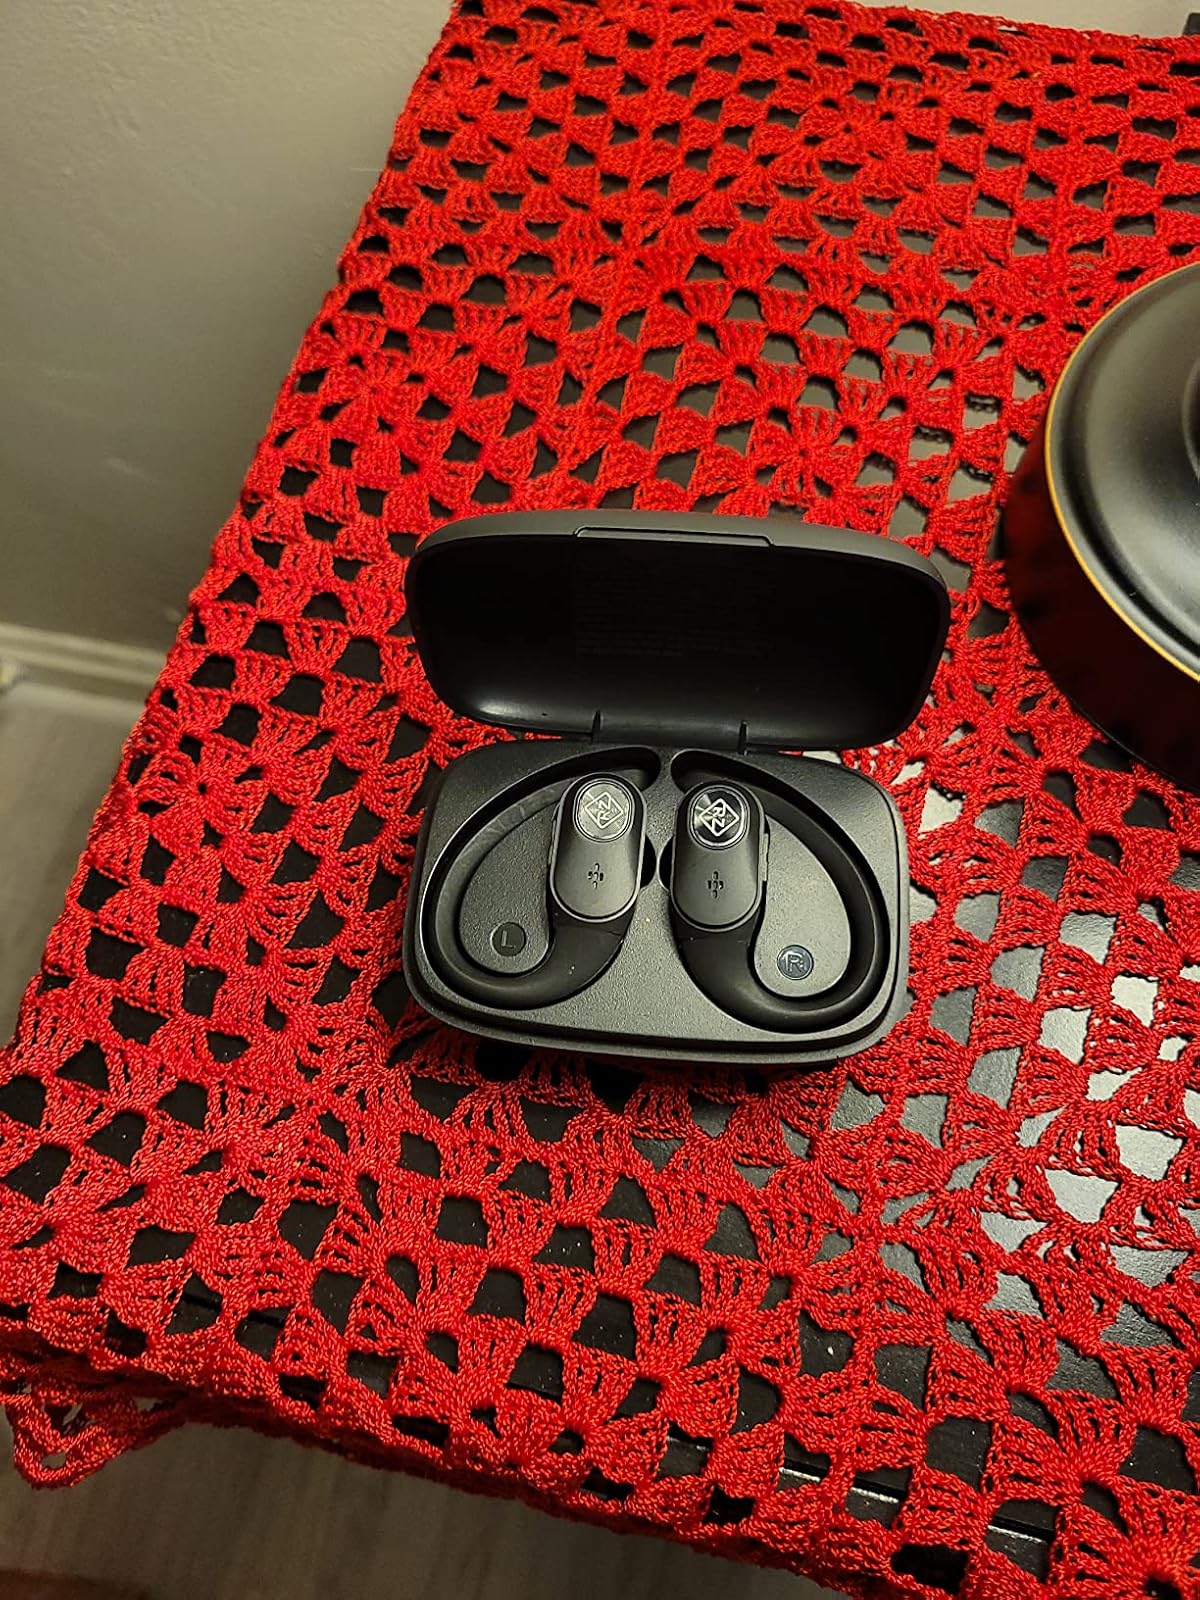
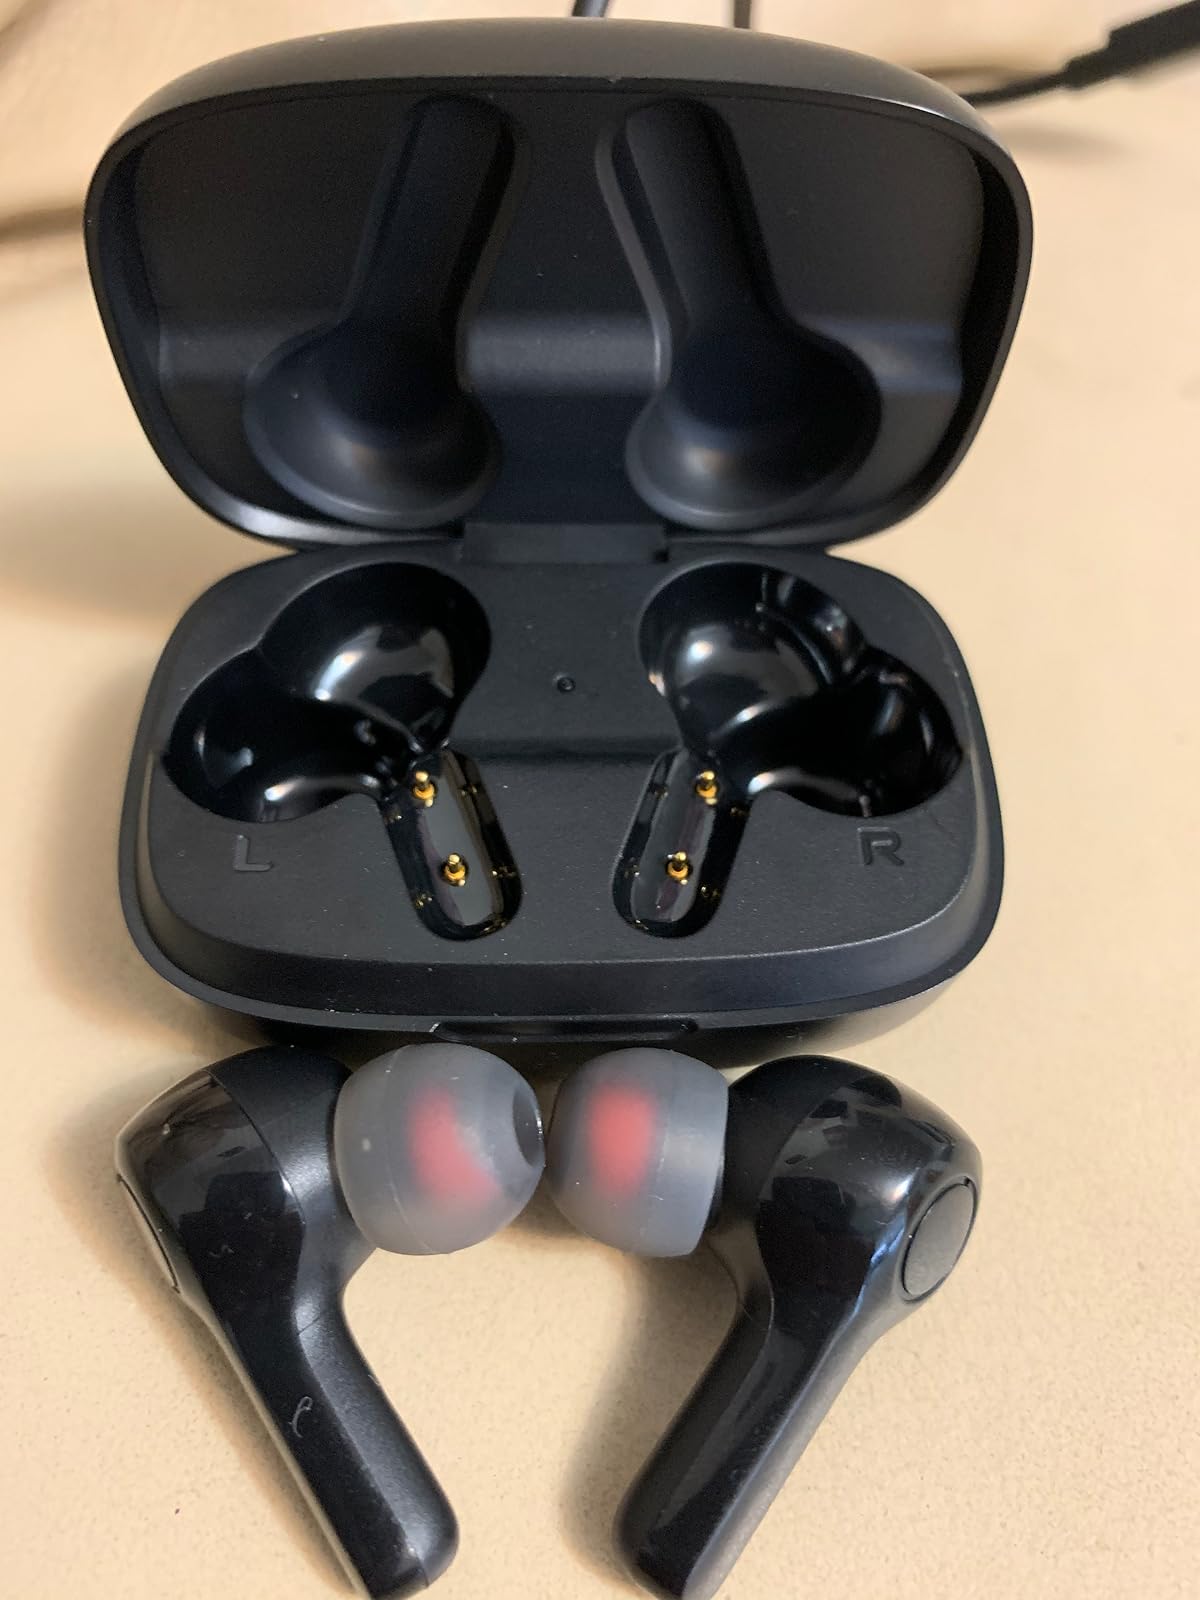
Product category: earbuds
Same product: no